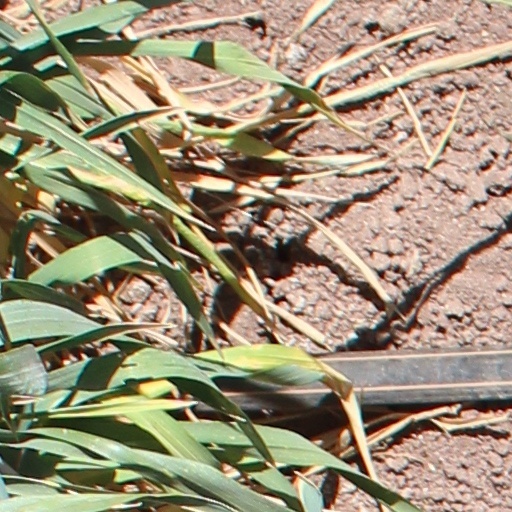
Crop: wheat